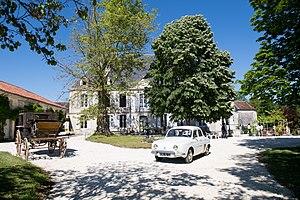
Photo lors d'un mariage
Le château de Jaurias est situé sur la commune de Gout-Rossignol dans le département de la Dordogne en France.